Ignacy Daszyński

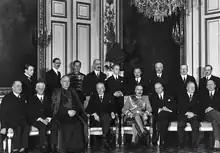
Participants at President's visit to Royal Castle. Daszyński is seated second from left.

On 29 March 1930, under pressure from members of the BBWR, Daszyński withdrew the Czechowicz case from debate in order not to escalate the conflict with Piłsudski.